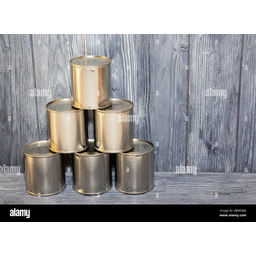
Label: metal